Barnes Bridge Ladies Rowing Club

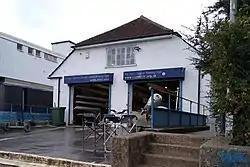
Boathouse shared by Barnes Bridge Ladies Rowing Club (left) and Cygnet Rowing Club

Barnes Bridge Ladies Rowing Club is a rowing club on the River Thames, based at the Civil Service Sports Club Boathouse, Dukes Meadows, Chiswick, West London.